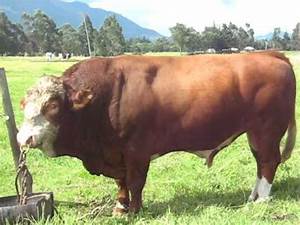
Label: cow